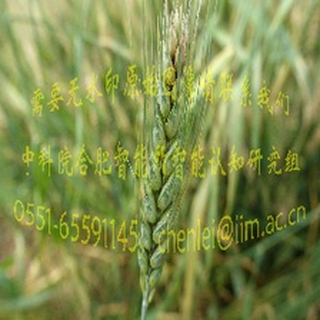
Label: wheat_fusarium_head_blight